Hulda Marie Bentzen

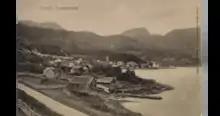
A 1907 postcard of Ulvik by Bentzen

Hulda Marie Bentzen (1858–1930) was an early professional female Norwegian photographer who established studios in Bergen and Voss.